Pirates of the Fallen Stars

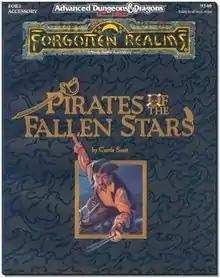

Pirates of the Fallen Stars is an accessory for the fictional Forgotten Realms campaign setting for the second edition of the "Advanced Dungeons & Dragons" fantasy role-playing game.